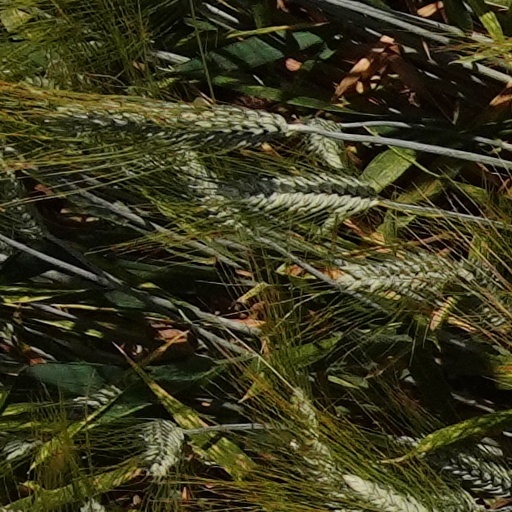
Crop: wheat